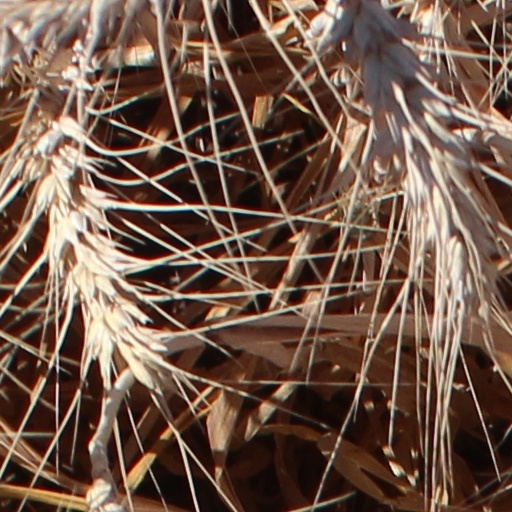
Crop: wheat